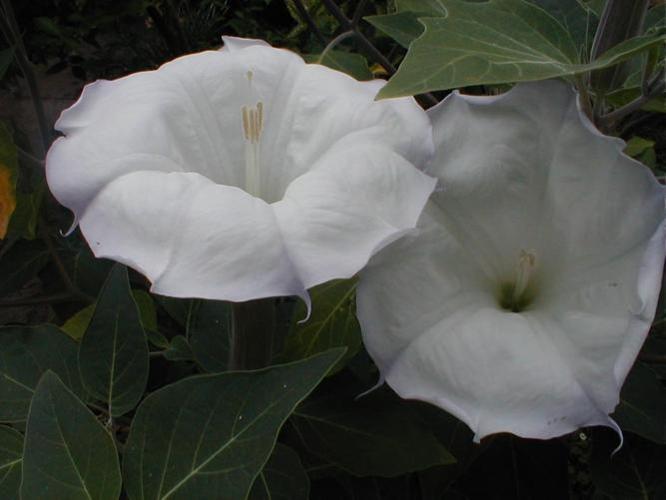
Label: thorn apple